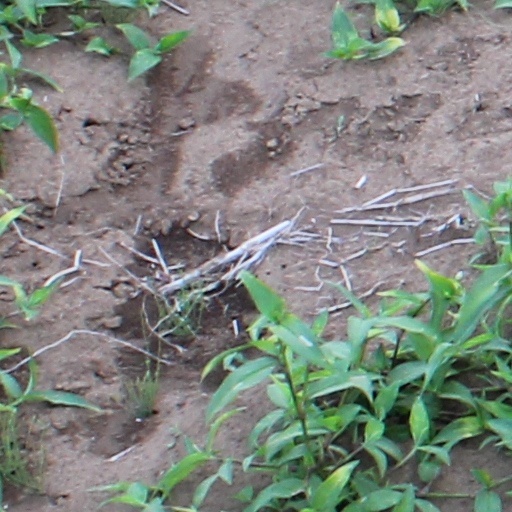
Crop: wheat